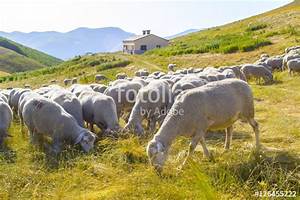
Label: sheep